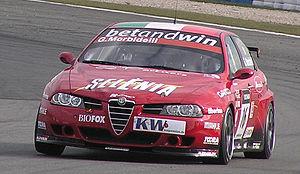
Gianni Morbidelli est un pilote automobile italien. Il a notamment participé à 67 Grands Prix de Formule 1 entre 1990 et 1997.